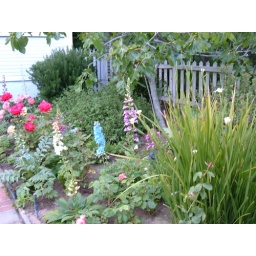
Country Garden on a walk street near the beach in Venice, Ca.